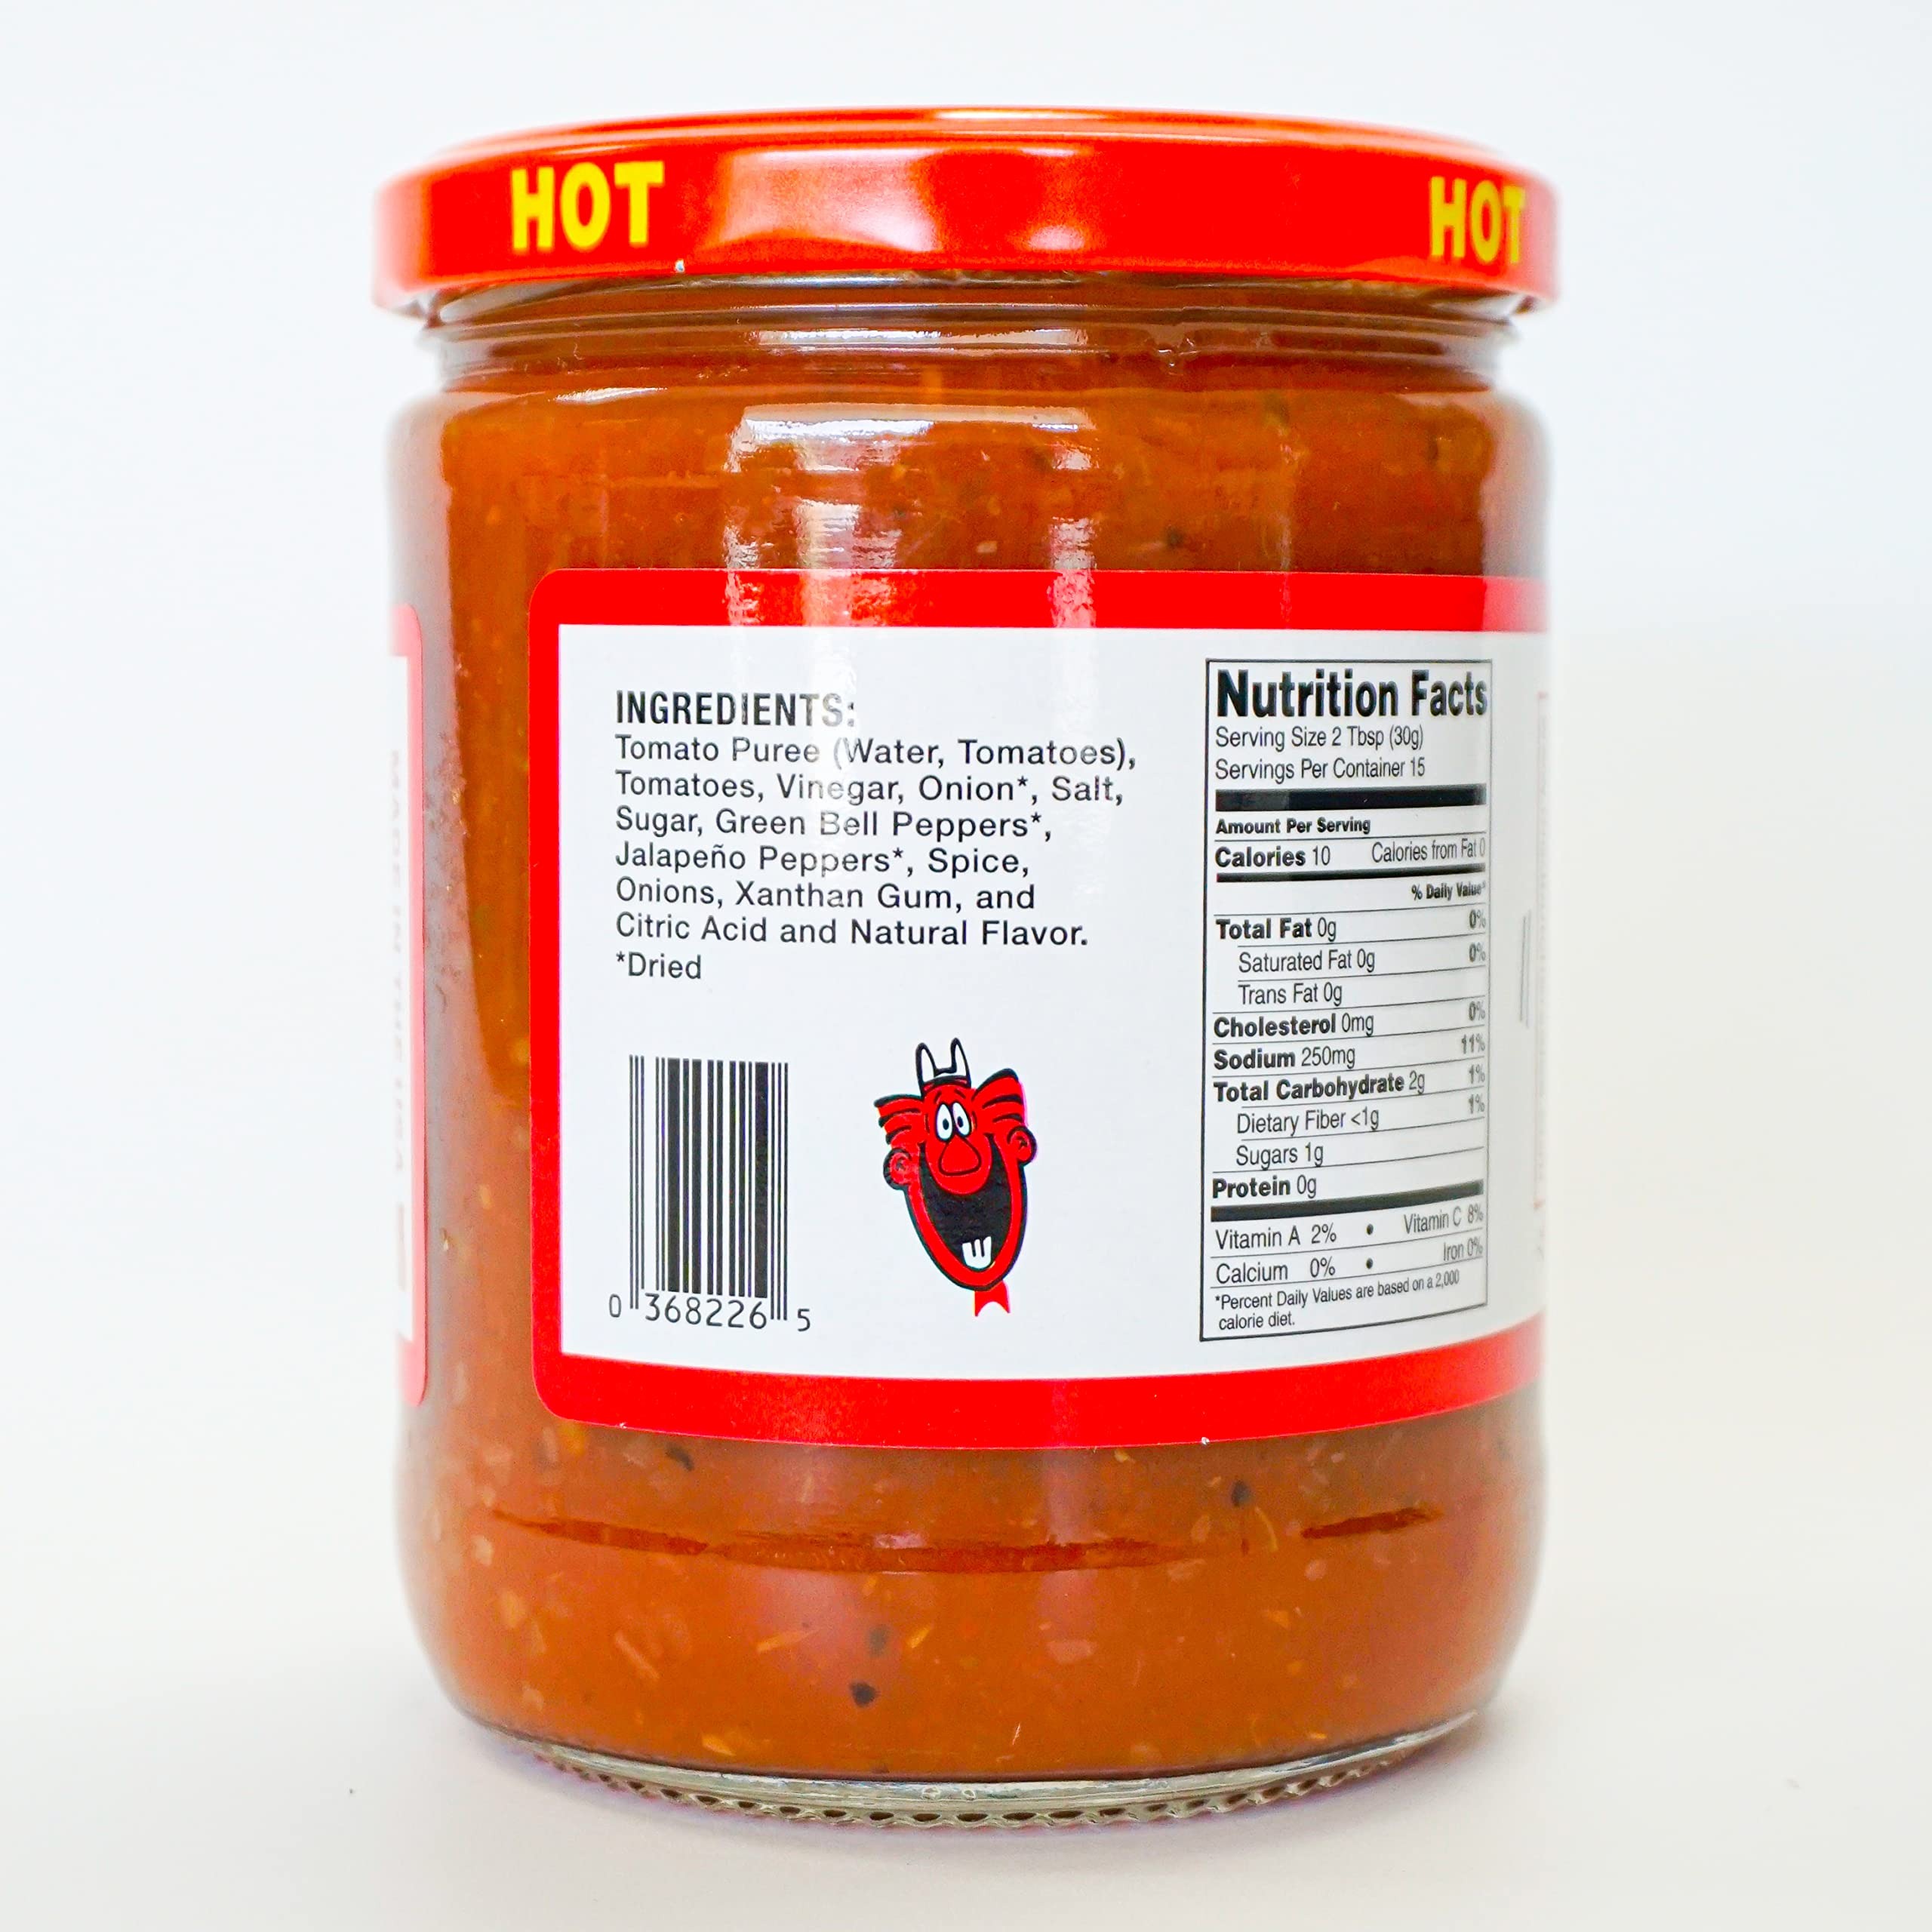
Item Name: Mad Butcher's Private Blend Salsa Hot 16 oz (1 Bottle)
Value: 16.0
Unit: Ounce

Price: 2.68